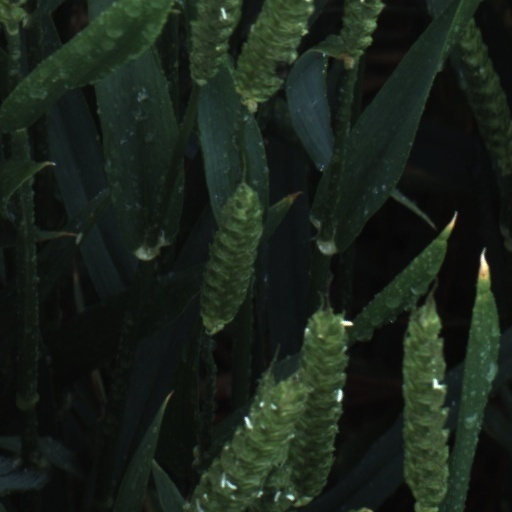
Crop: wheat